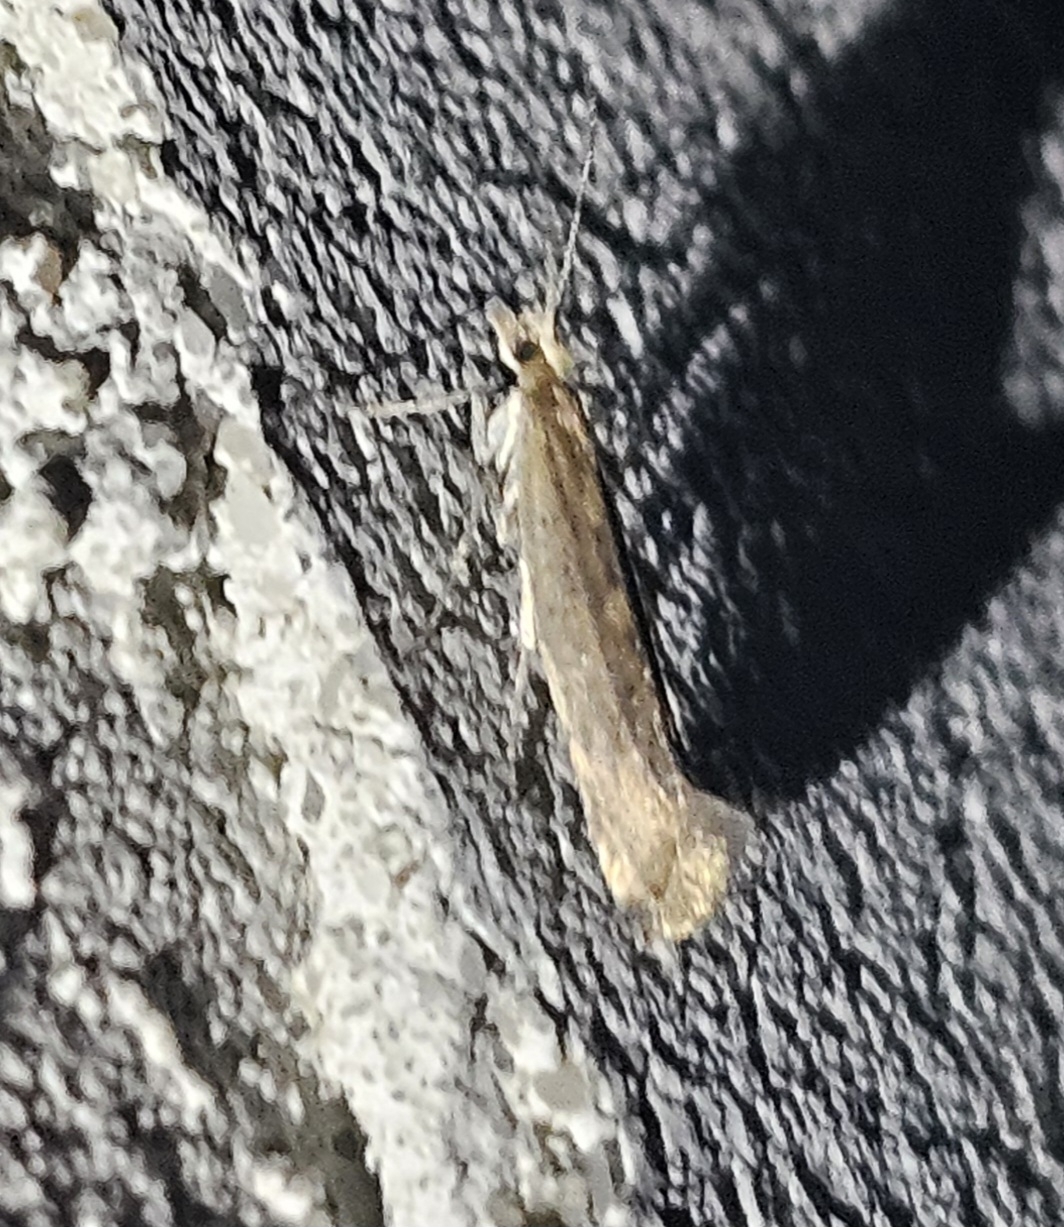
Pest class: diamondback_moth